Classical period (music)

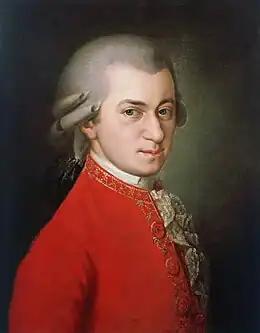
Wolfgang Amadeus Mozart, posthumous painting by Barbara Krafft in 1819

Haydn, having worked for over a decade as the music director for a prince, had far more resources and scope for composing than most other composers. His position also gave him the ability to shape the forces that would play his music, as he could select skilled musicians. This opportunity was not wasted, as Haydn, beginning quite early on his career, sought to press forward the technique of building and developing ideas in his music. His next important breakthrough was in the Opus 33 string quartets (1781), in which the melodic and the harmonic roles segue among the instruments: it is often momentarily unclear what is melody and what is harmony. This changes the way the ensemble works its way between dramatic moments of transition and climactic sections: the music flows smoothly and without obvious interruption. He then took this integrated style and began applying it to orchestral and vocal music.